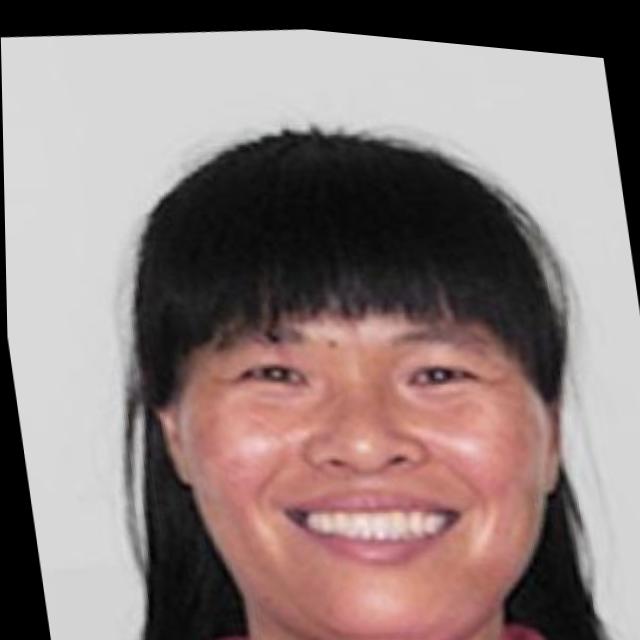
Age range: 45-64